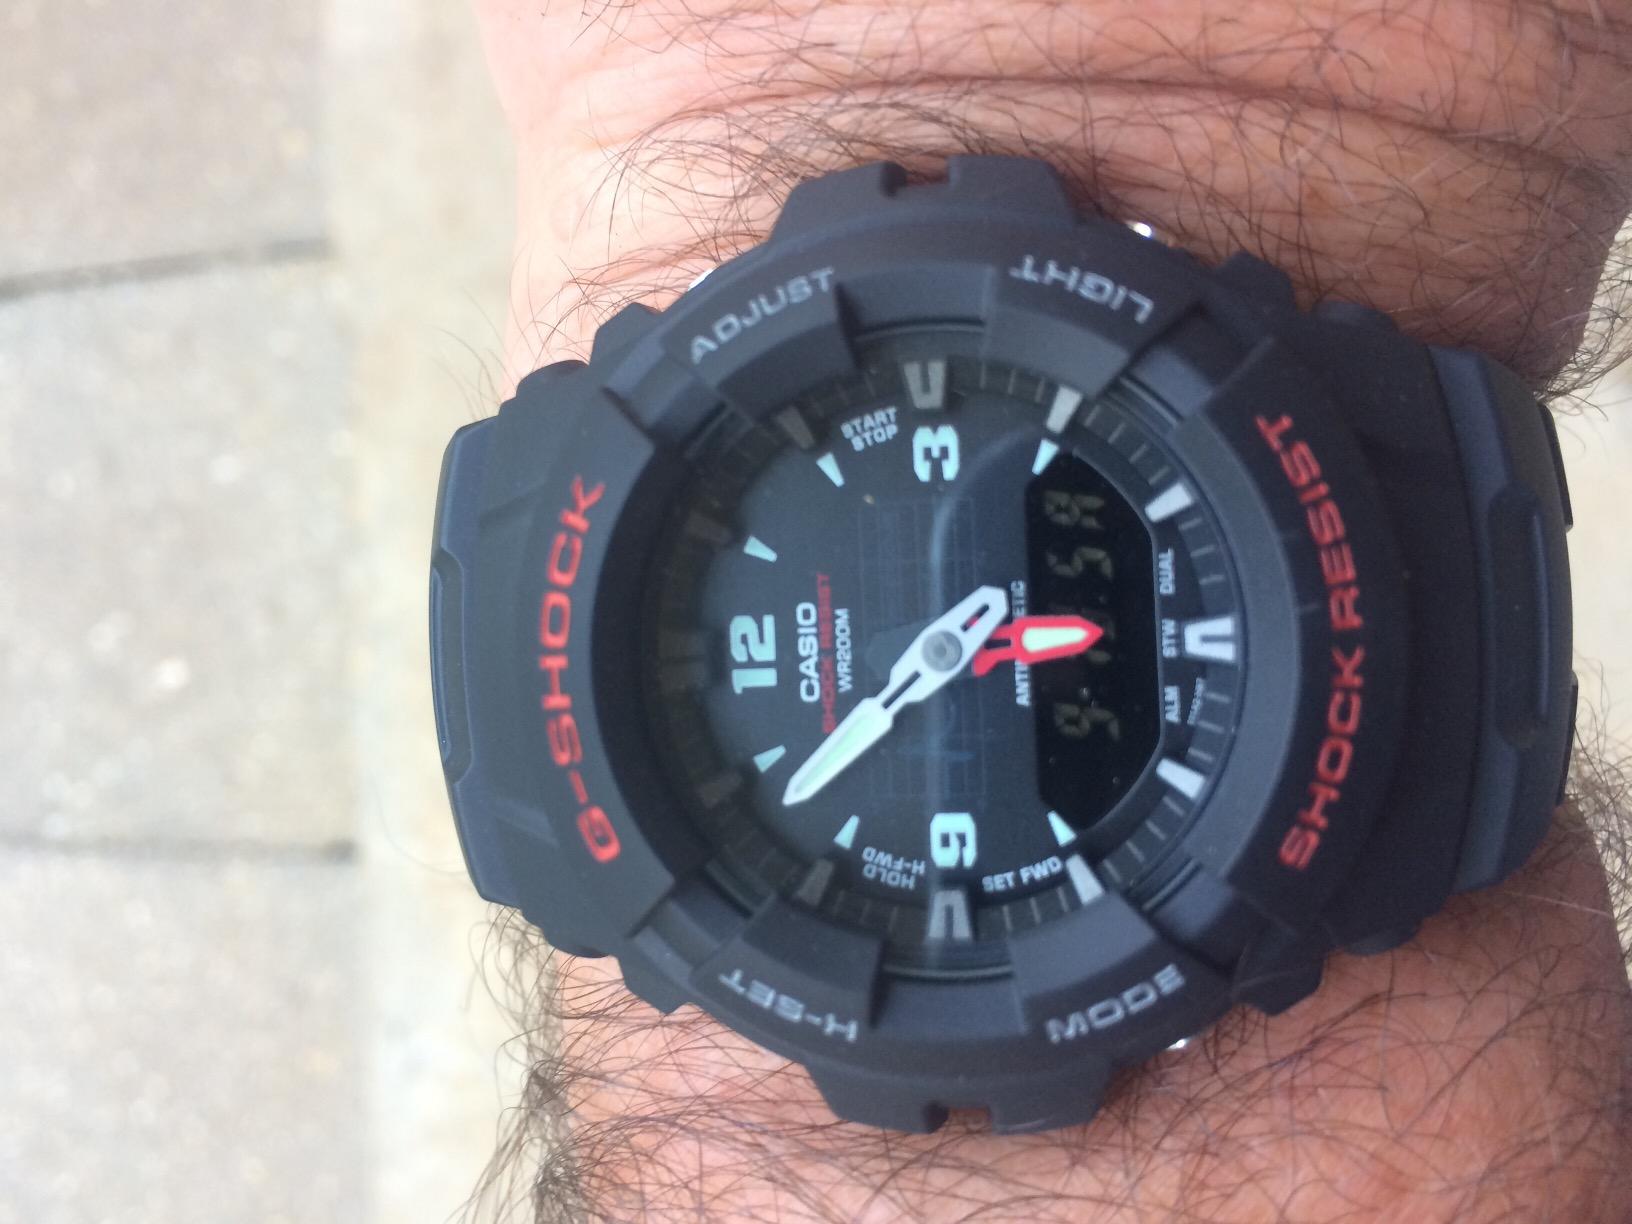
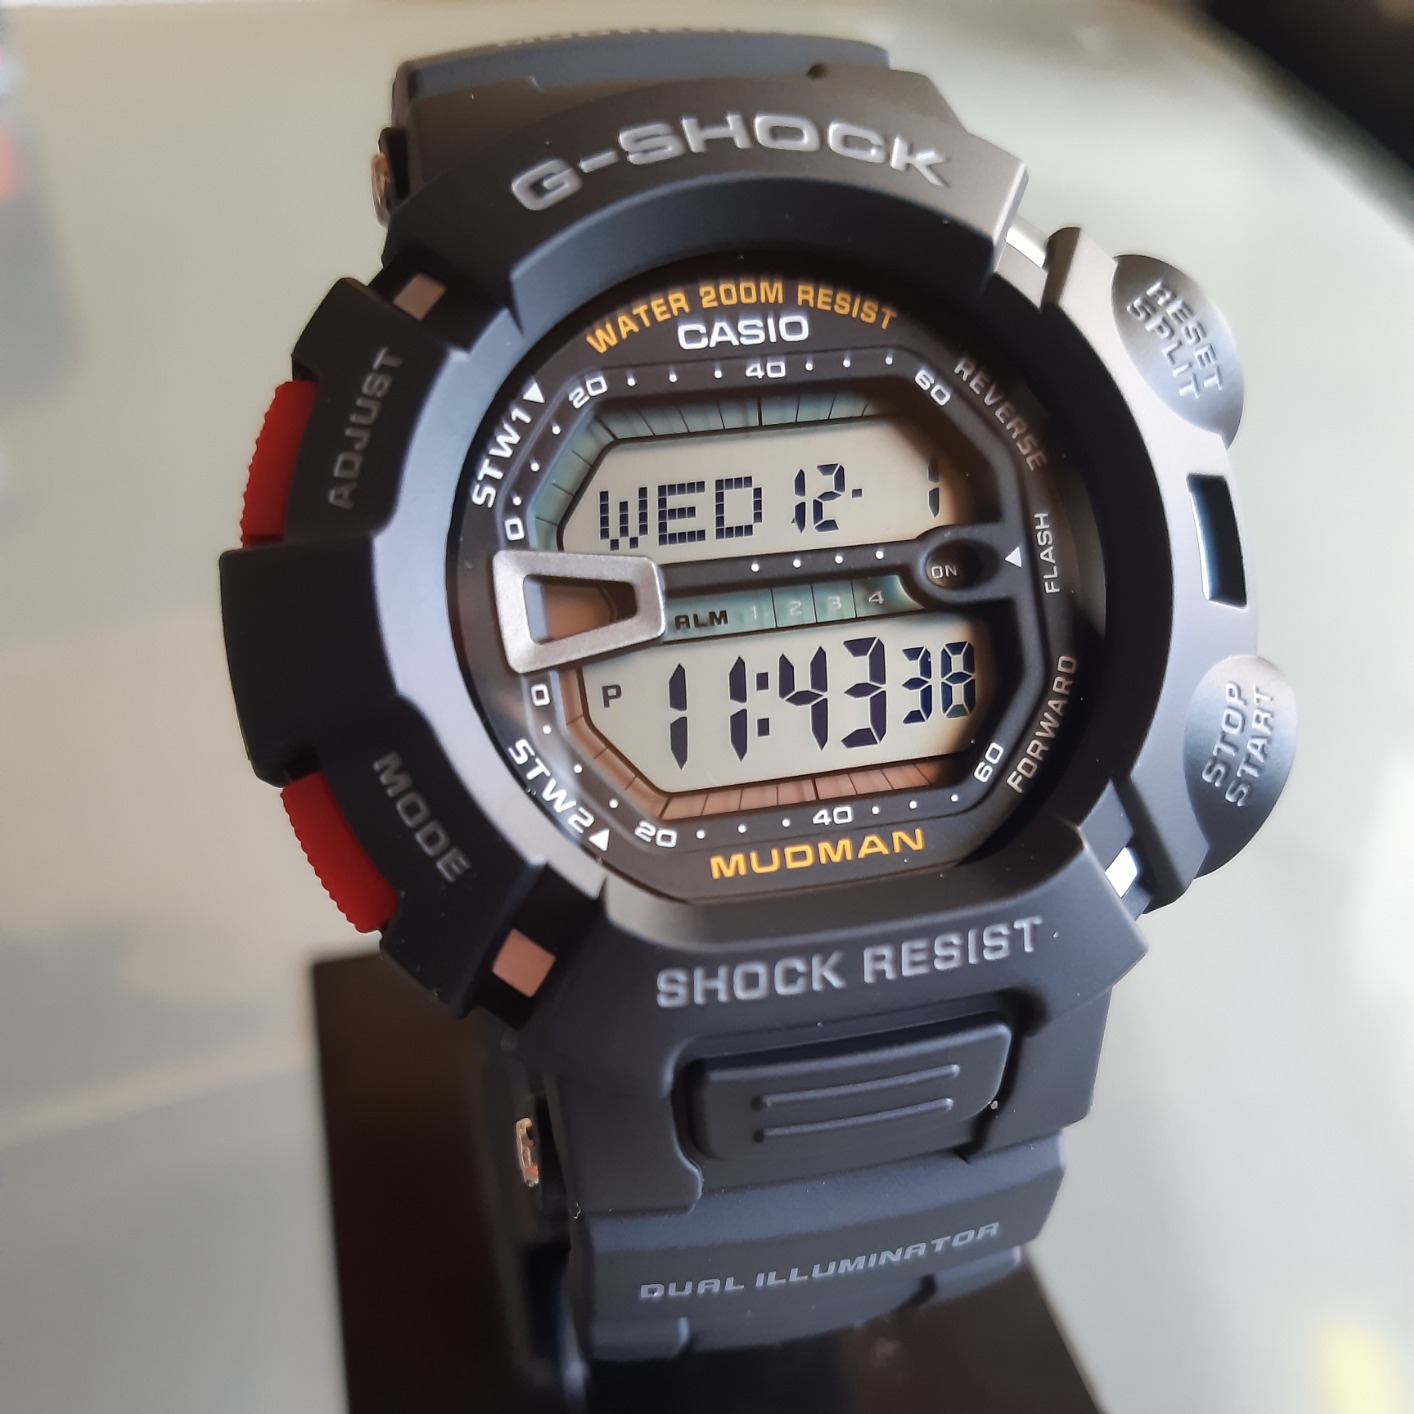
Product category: accessories_watch
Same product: no